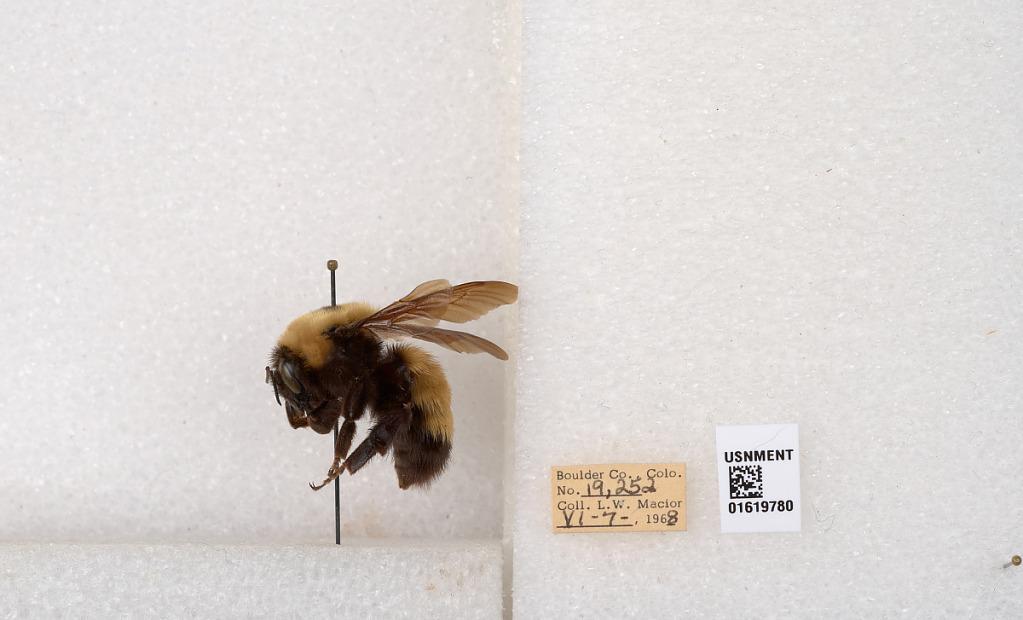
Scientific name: Bombus (Bombus) nevadensis Cresson